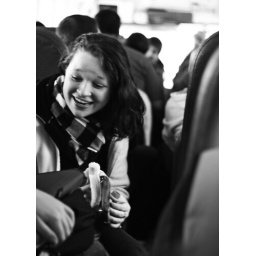
On the varsity bowling bus on the way to a match. The girl in the photo is my team mate, Erica.